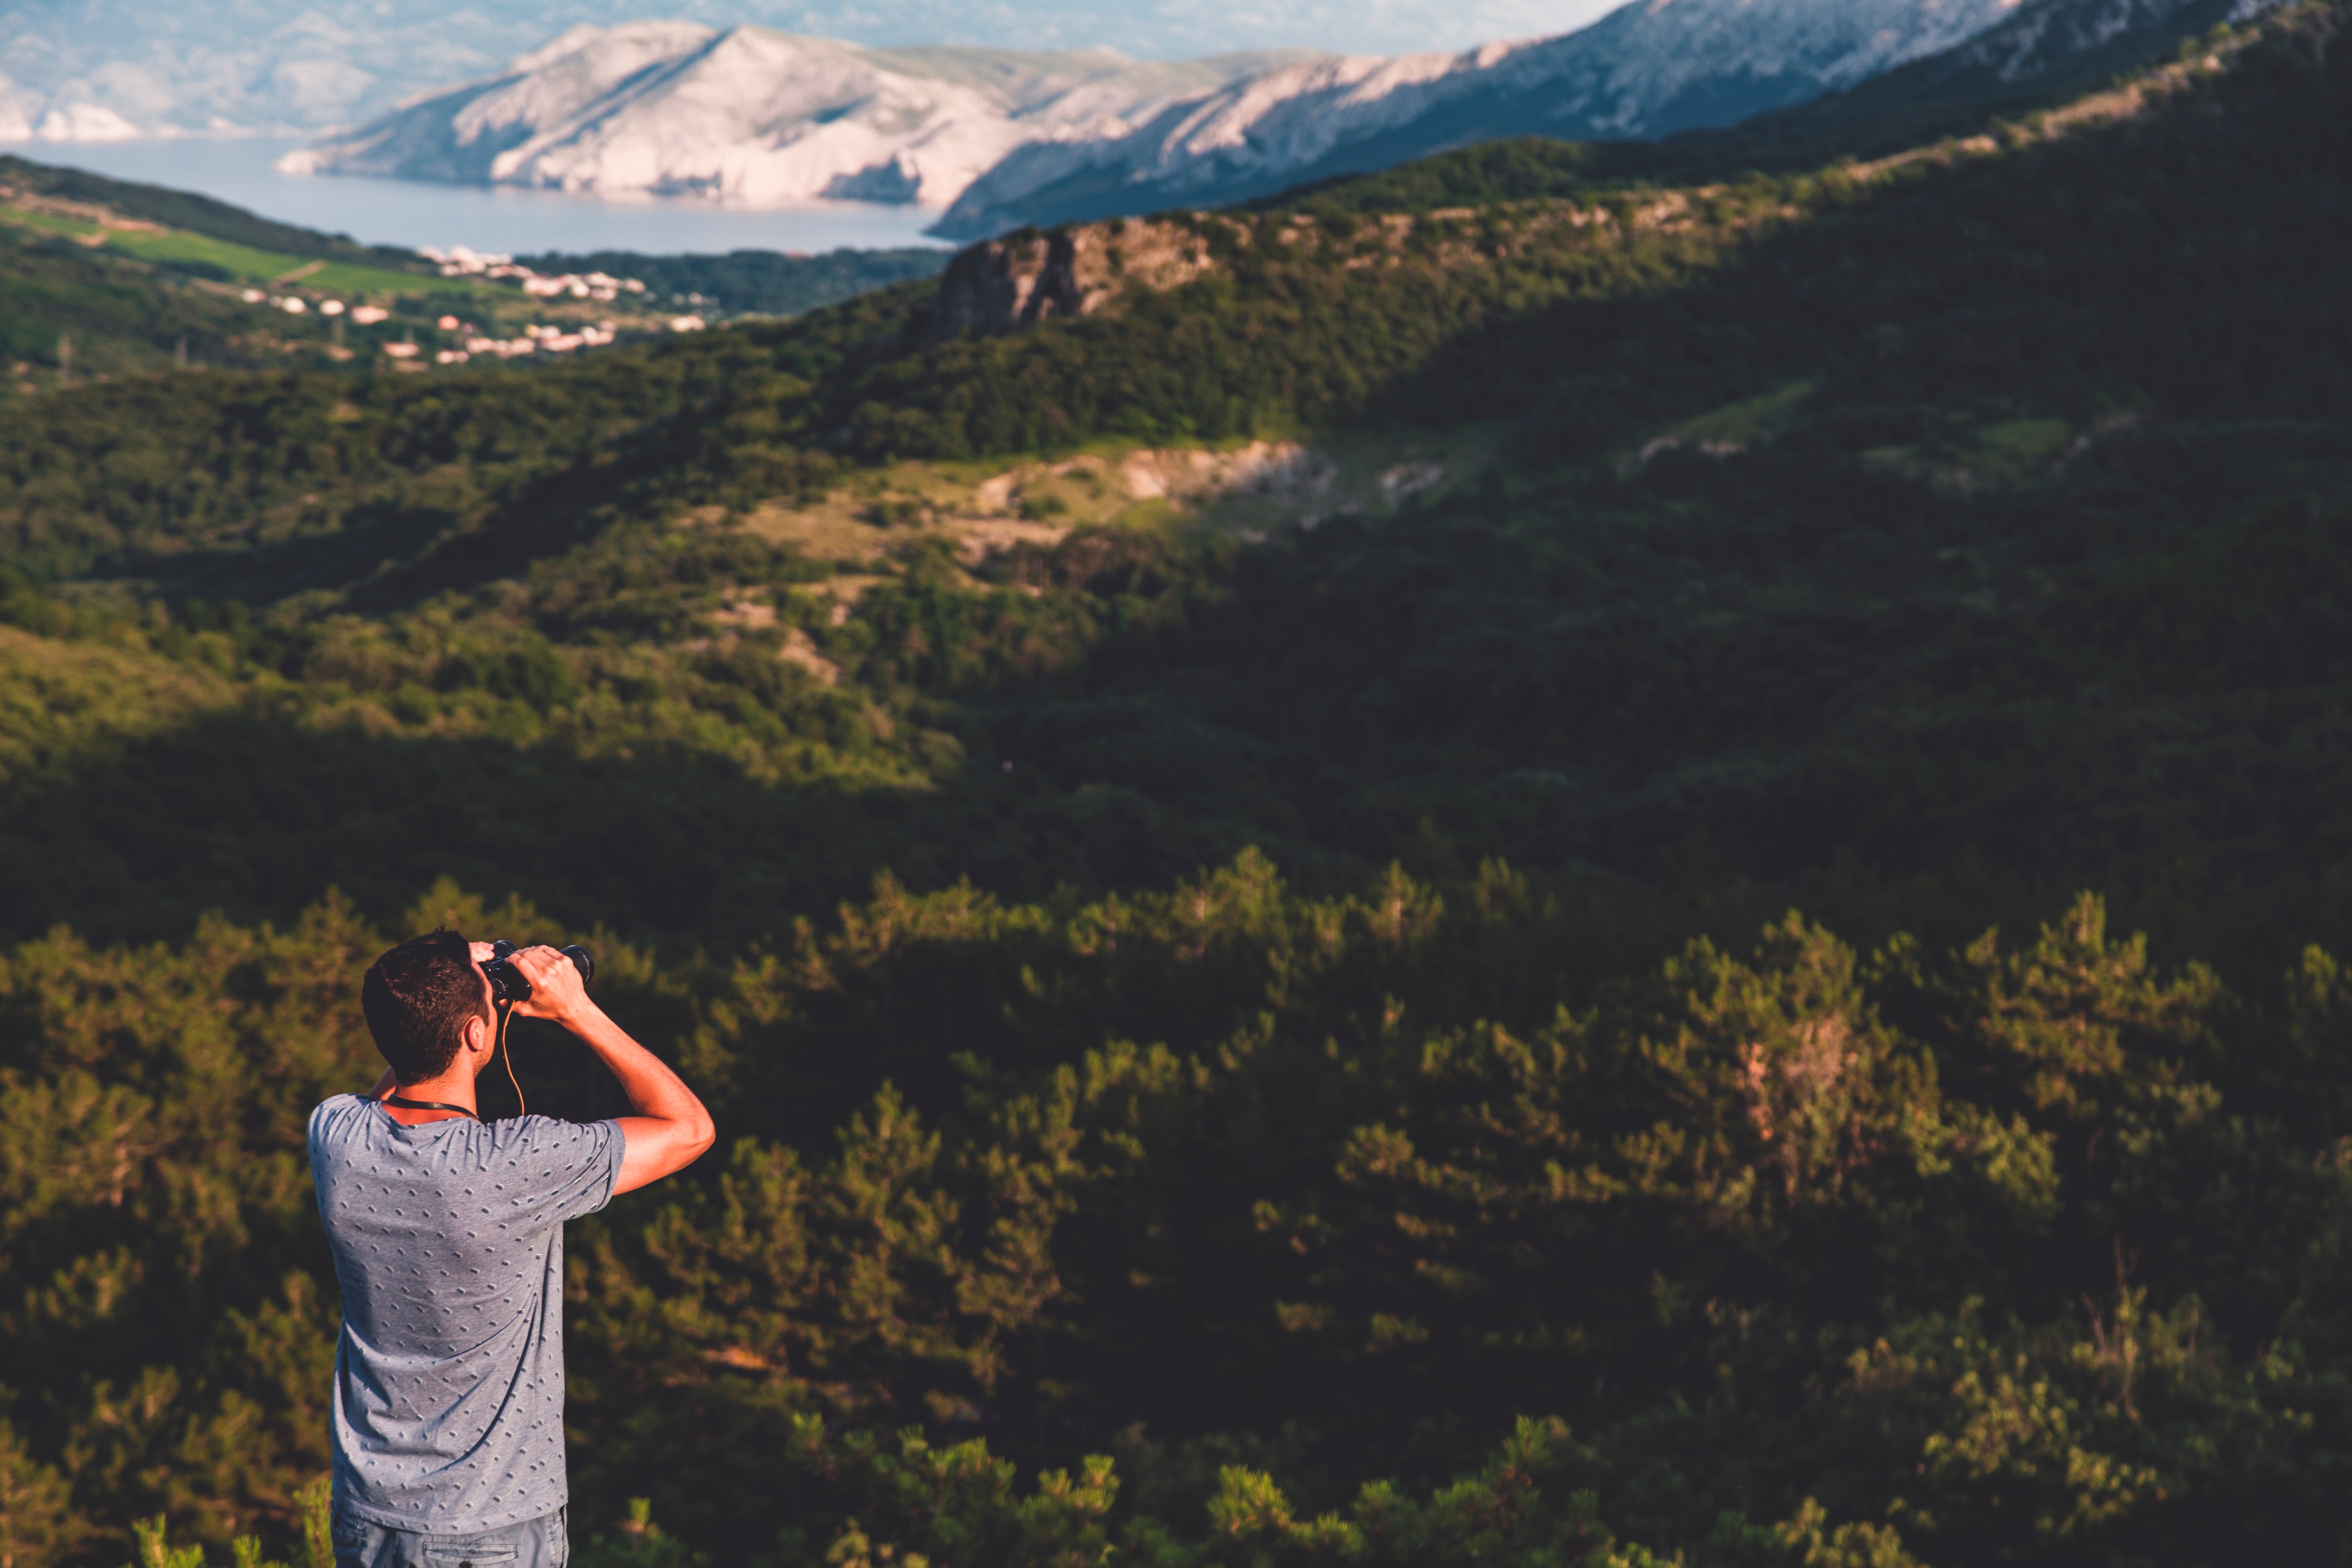
mountainous landforms, mountain, sky, wilderness, highland, hill, natural environment, ridge, hill station, leaf, cloud, tree, grass, mountain range, grassland, vacation, tourism, landscape, forest, photography, valley, national park, adventure, fell, terrain, travel, road, meadow, alps, summit